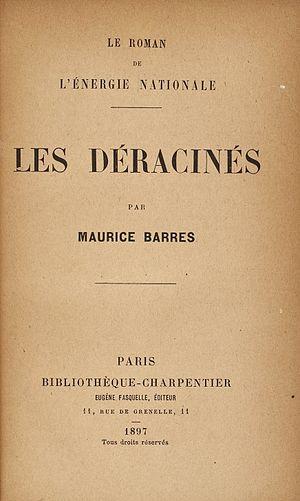
Page de titre du roman Les Déracinés de Maurice Barrès.
Les Déracinés est un roman de Maurice Barrès, paru en 1897. Il prend place dans la trilogie que Barrès nomma Le Roman de l'énergie nationale.
Maurice Barrès [baʁɛs], né le 19 août 1862 à Charmes et mort le 4 décembre 1923 à Neuilly-sur-Seine, est un écrivain et homme politique français, figure de proue du nationalisme français.